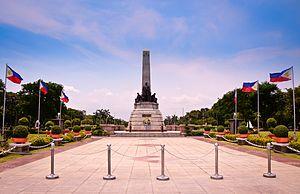
Rizal Park est un parc situé au cœur de Manille, capitale des Philippines, à l'extrémité nord du boulevard Roxas, près du quartier d'Intramuros. Il donne sur la baie de Manille.